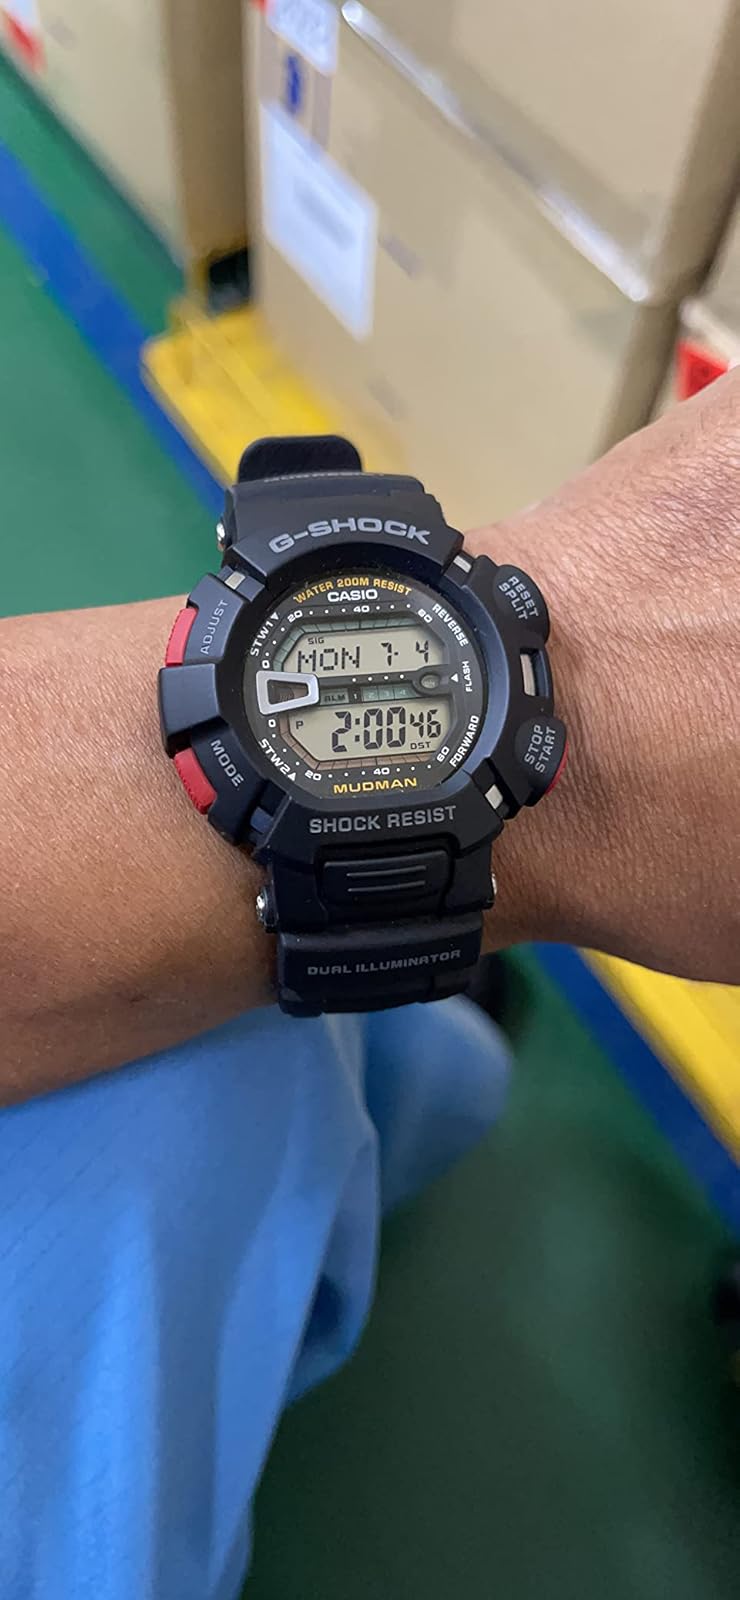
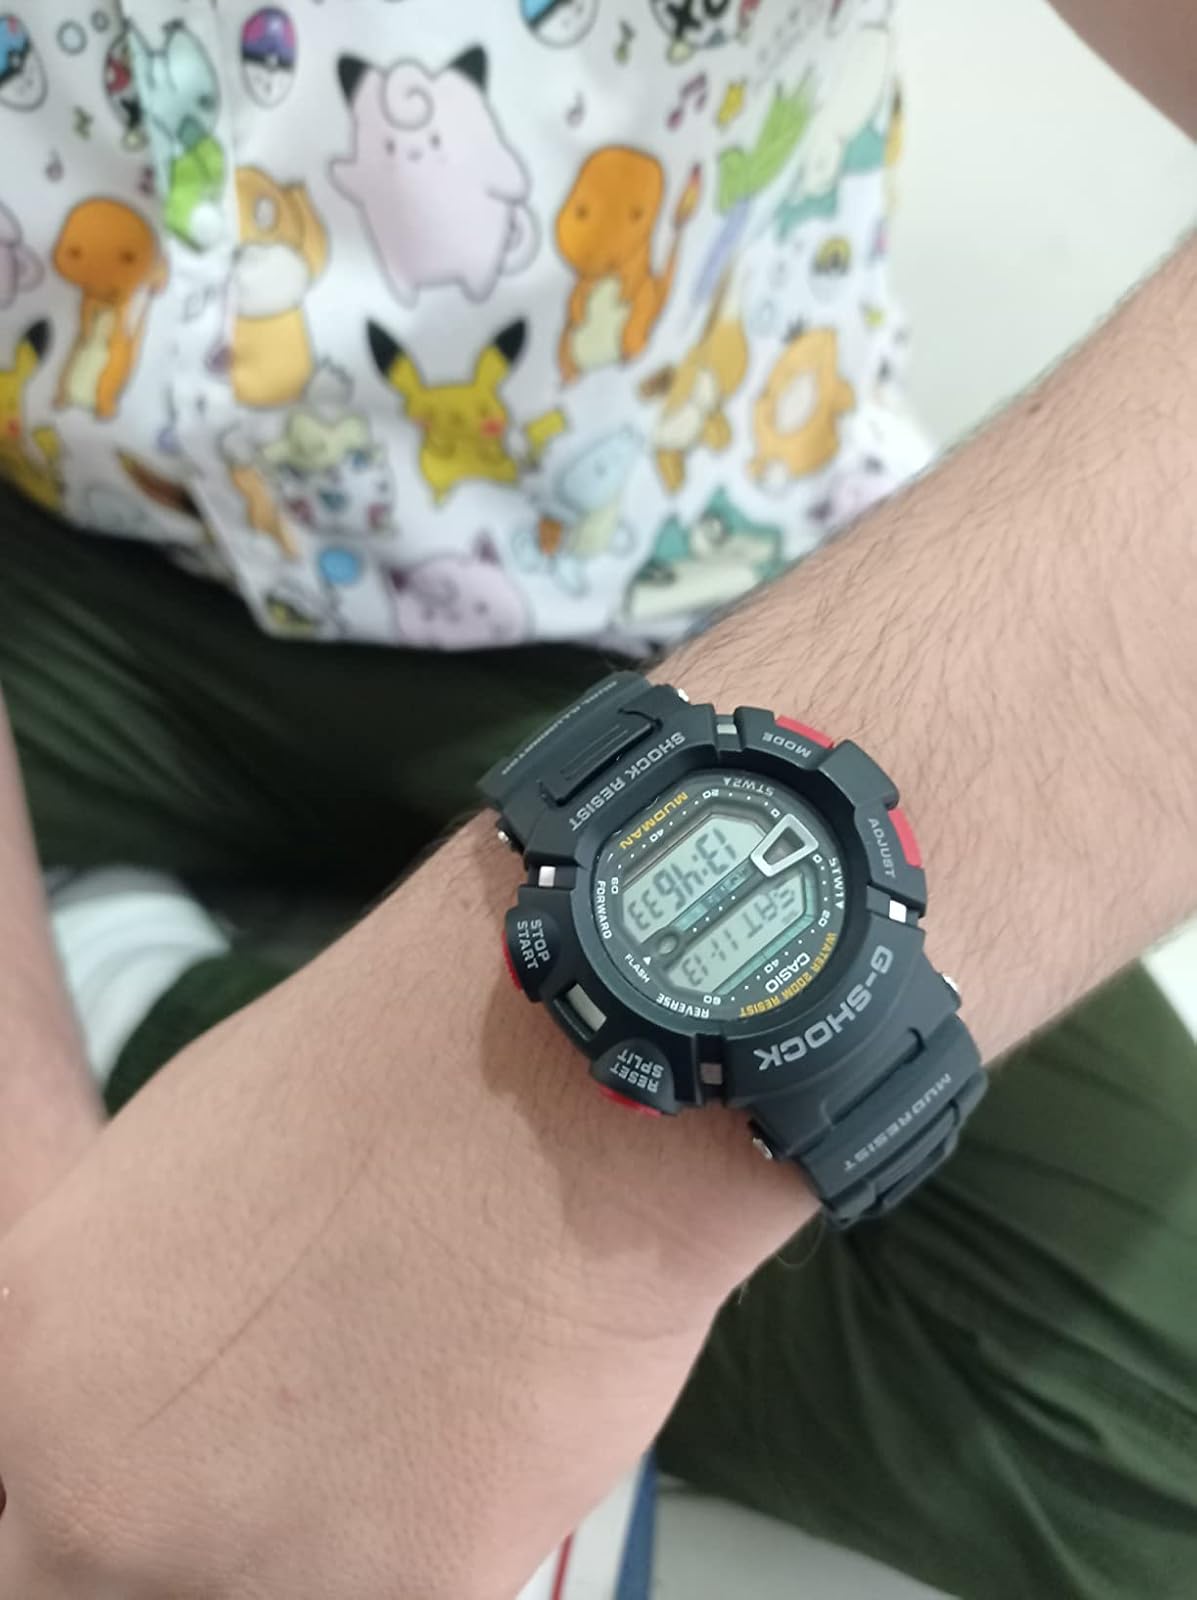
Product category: accessories_watch
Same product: yes